Wube Haile Maryam

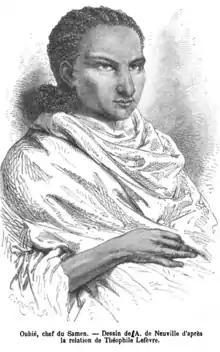
Dej. Wube Illustrated by Alphonse-Marie-Adolphe de Neuville

Wube Haile Maryam of Semien, (1799 – 1867), also called by his title "Dejazmach" Wube, Webé; his name is also given in European sources as ‘‘Ubie’’, was one of the major figures of 19th century Ethiopia, during the closing decades of the Zemene Mesafint (lit: "Era of the princes") a period of regional lords vying for power, prestige and territory amid a weakened authority of the emperors.